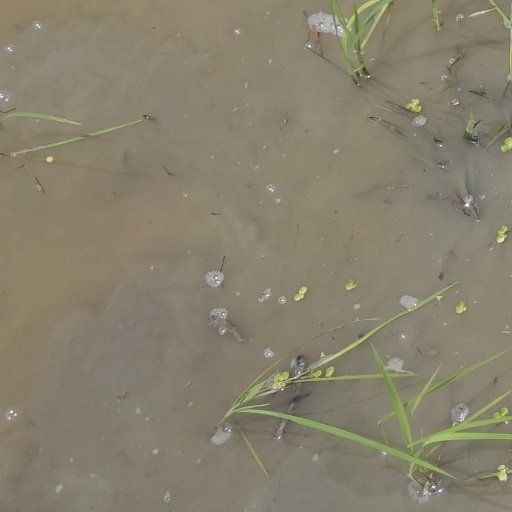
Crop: rice